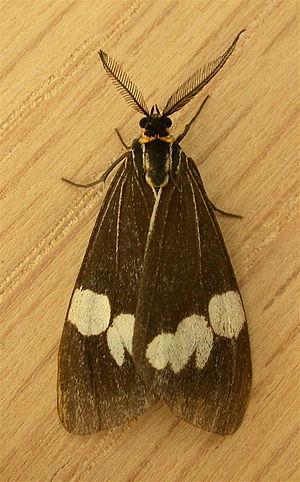
Nyctemera amicus est une espèce d'insectes lépidoptères de la famille des Arctiidae.